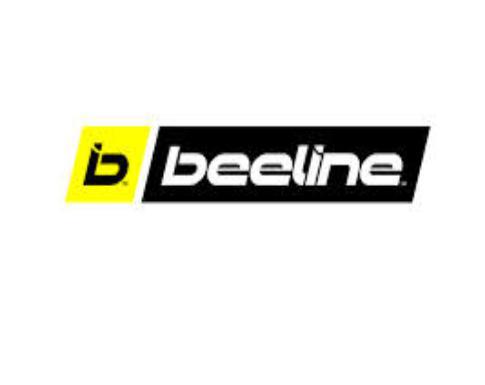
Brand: Beeline
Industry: Others